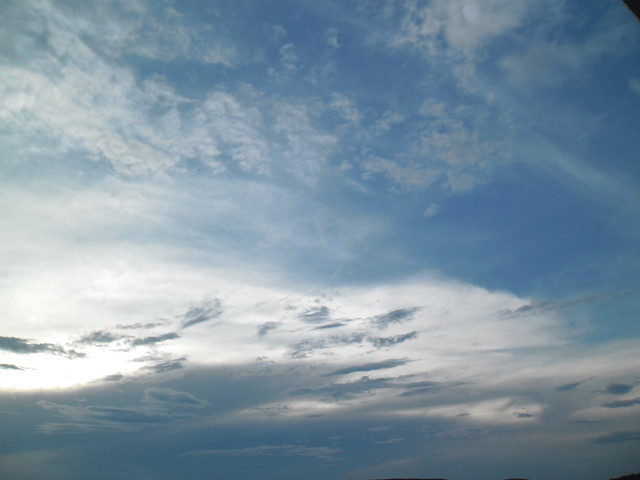
Fire: no
Smoke: no